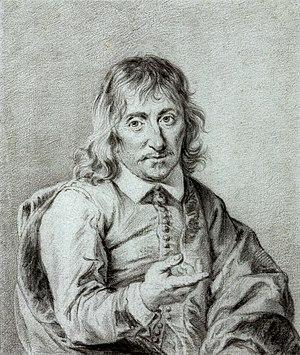
Francine Descartes, née le 19 juillet 1635 à Deventer et morte cinq ans plus tard, le 7 septembre 1640 à Amersfoort, est le seul enfant qu'ait reconnu René Descartes et le fruit de la seule relation sexuelle certaine qu'on lui connaisse. Sa mère est une servante hollandaise prénommée Helena. Si courte qu'ait été la vie de la fillette, sa présence aux côtés de son père semble avoir eu une incidence sur l'activité intellectuelle de ce dernier, qui, peu après sa naissance, se décide à publier ses travaux et s'intéresse aux moyens de prolonger la vie. La relation extra-maritale dont Francine a été le fruit a par ailleurs alimenté les polémiques suscitées par les prises de position philosophiques de Descartes.